The Manse (Northampton, Massachusetts)

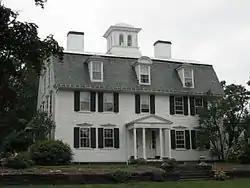
The Manse, 54 Prospect Street

The Manse is a historic church manse in Northampton, Massachusetts. With a construction history dating to 1744, it is in part a good example of vernacular mid-18th century architecture. It has also had a procession of locally notable owners and residents. The house was listed on the National Register of Historic Places in 1976.